Les Cent Contes drolatiques

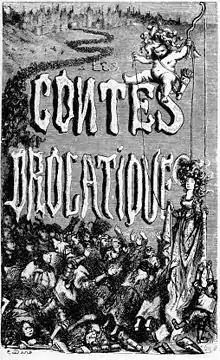
Frontispiece by Gustave Doré for "Les Contes Drolatiques", c. 1832

Les Cent Contes drolatiques (French, 'The Hundred Facetious Tales'), usually translated Droll Stories, is a collection of humorous short stories by the French writer Honoré de Balzac, based on Giovanni Boccaccio's "The Decameron" and influenced by François Rabelais. The stories are written in pastiche Renaissance French; although the title promises a hundred, only thirty were published, in groups of ten in 1832, 1833, and 1837.